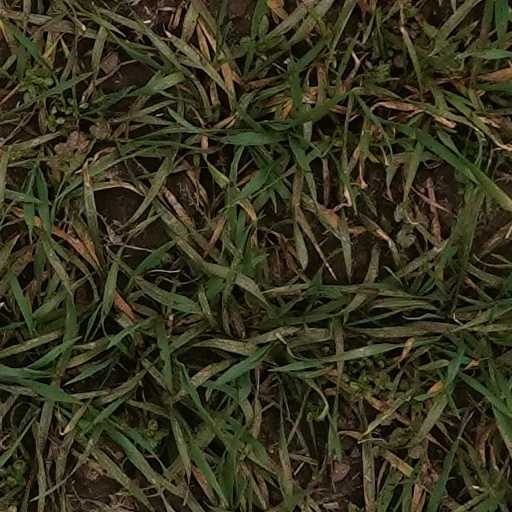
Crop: wheat